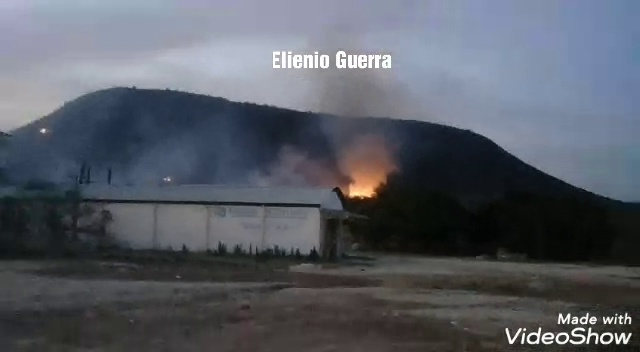
Fire: yes
Smoke: yes